Marin County Civic Center

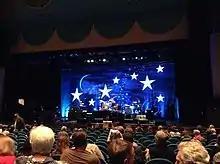
A band plays at the Marin Civic Center auditorium

The nearby Veterans' Memorial Auditorium was designed by the Taliesin Associated Architects and was completed in 1971 in a manner compatible with the main complex. The auditorium was designed for use by the county fair with a combination of flat-floor exhibition space and tiered seating spaces, using a compromise plan devised by Wesley Peters, George Izenour, and Aaron Green. The main hall seats 1960 in an amphitheater arrangement. A separate Showcase Theater seats 300, and the exhibition hall can accommodate up to 2000 patrons.